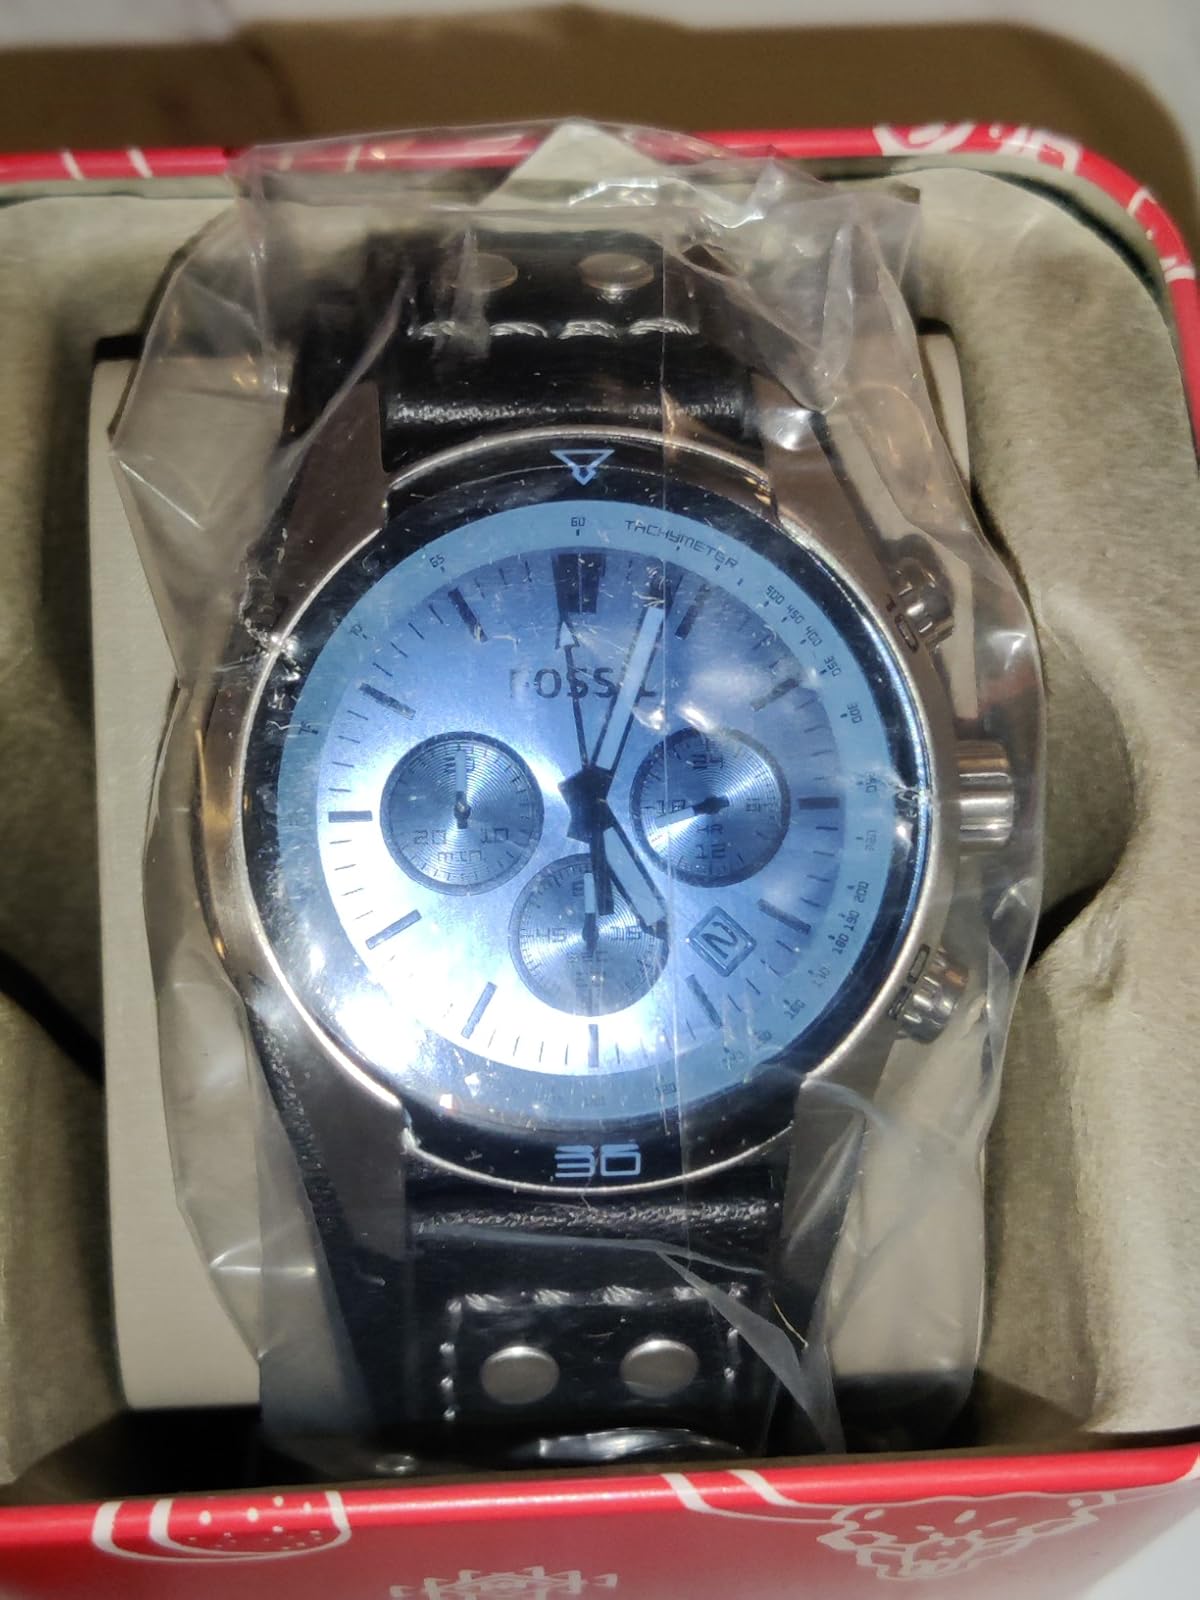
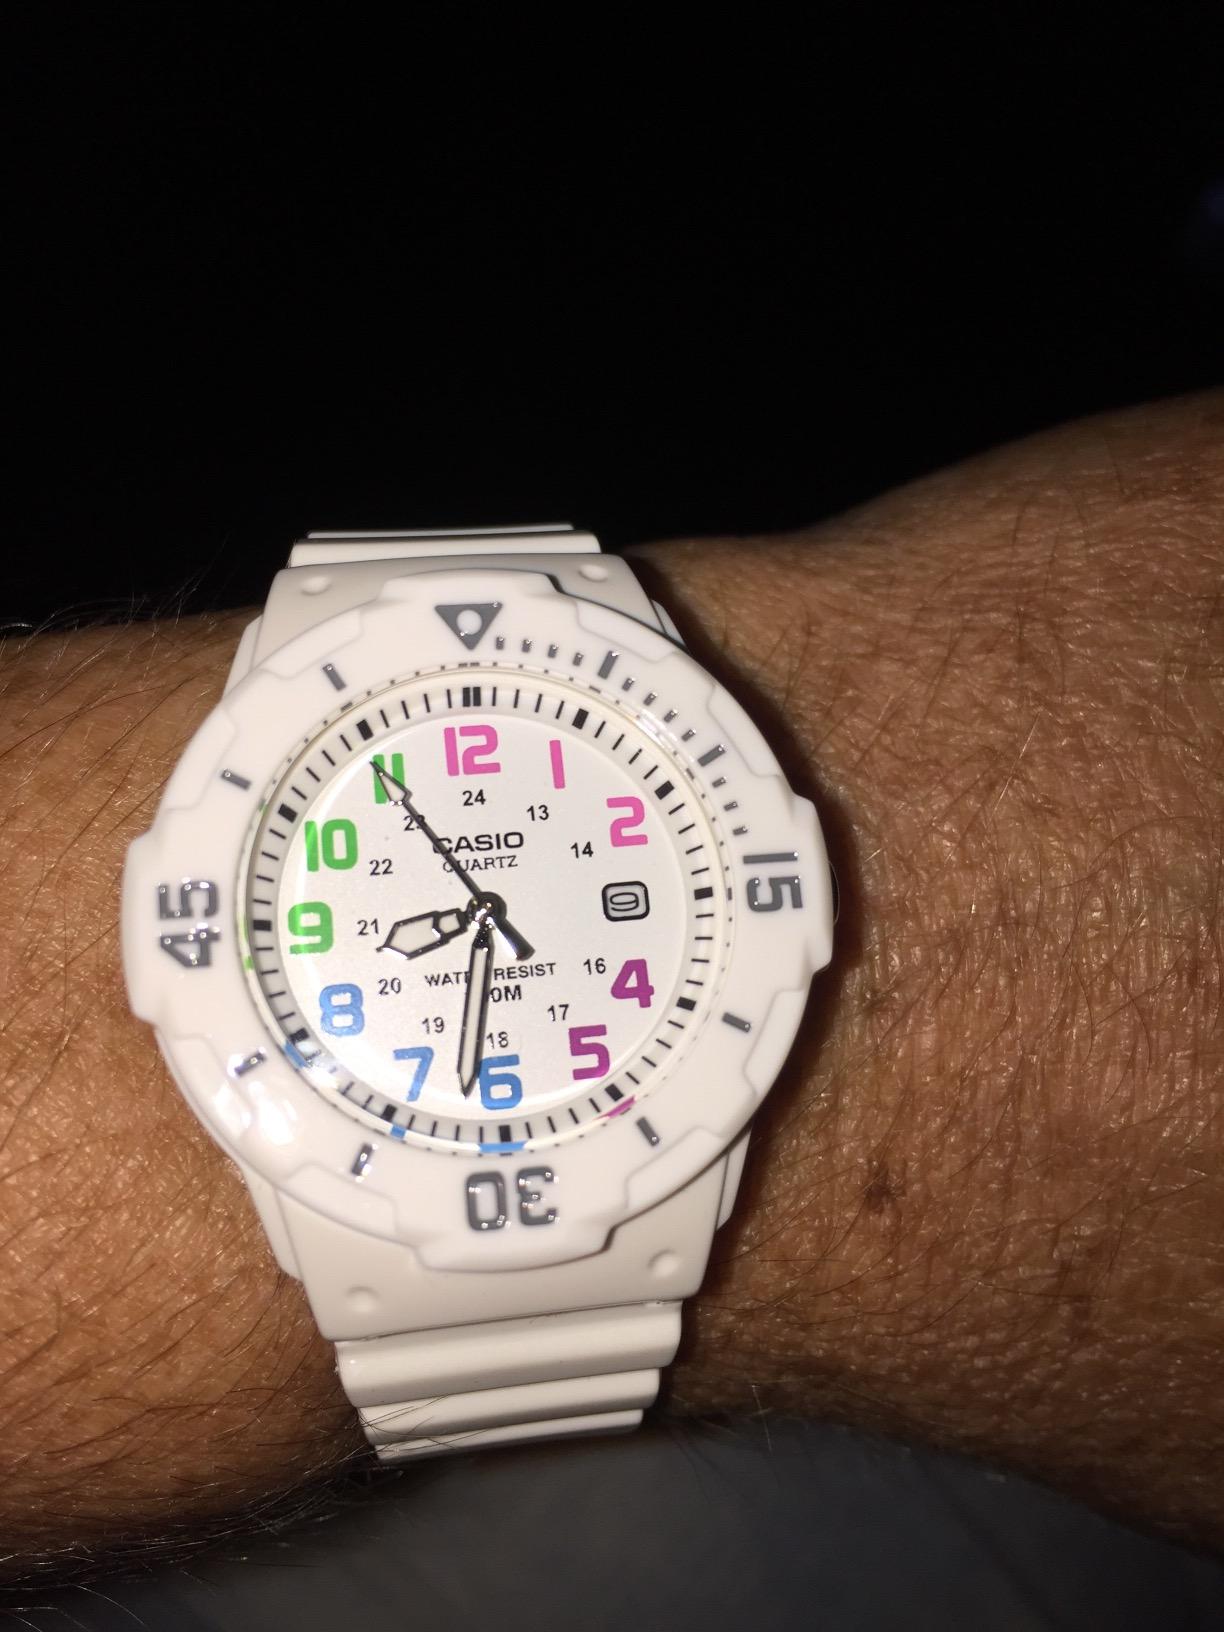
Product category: accessories_watch
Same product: no